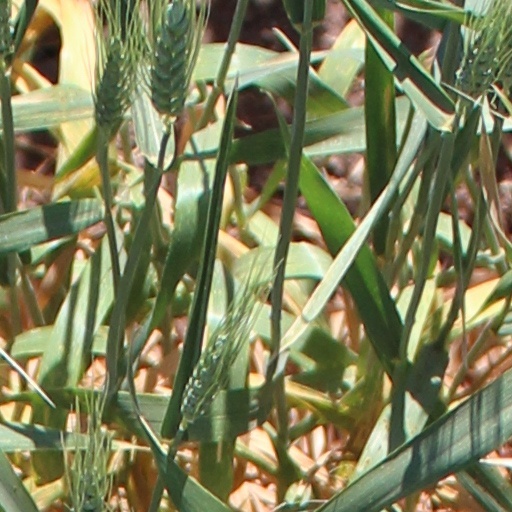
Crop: wheat